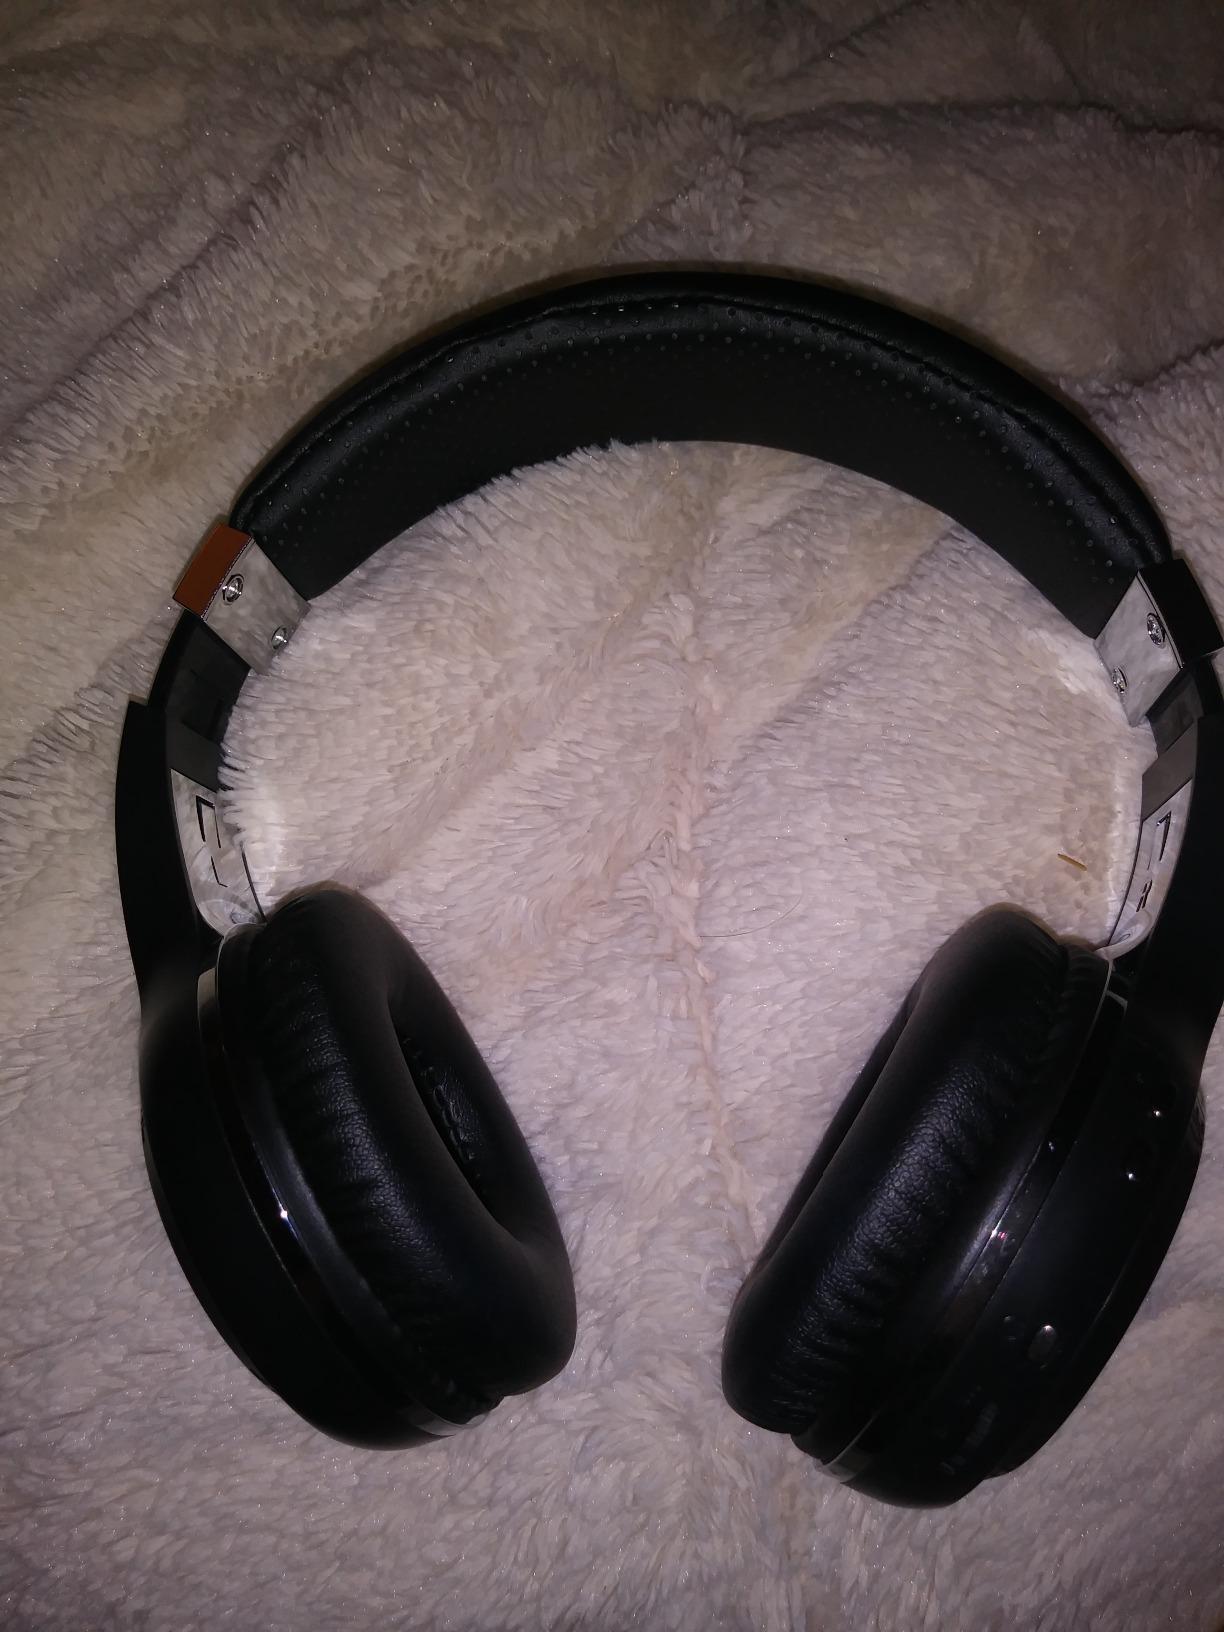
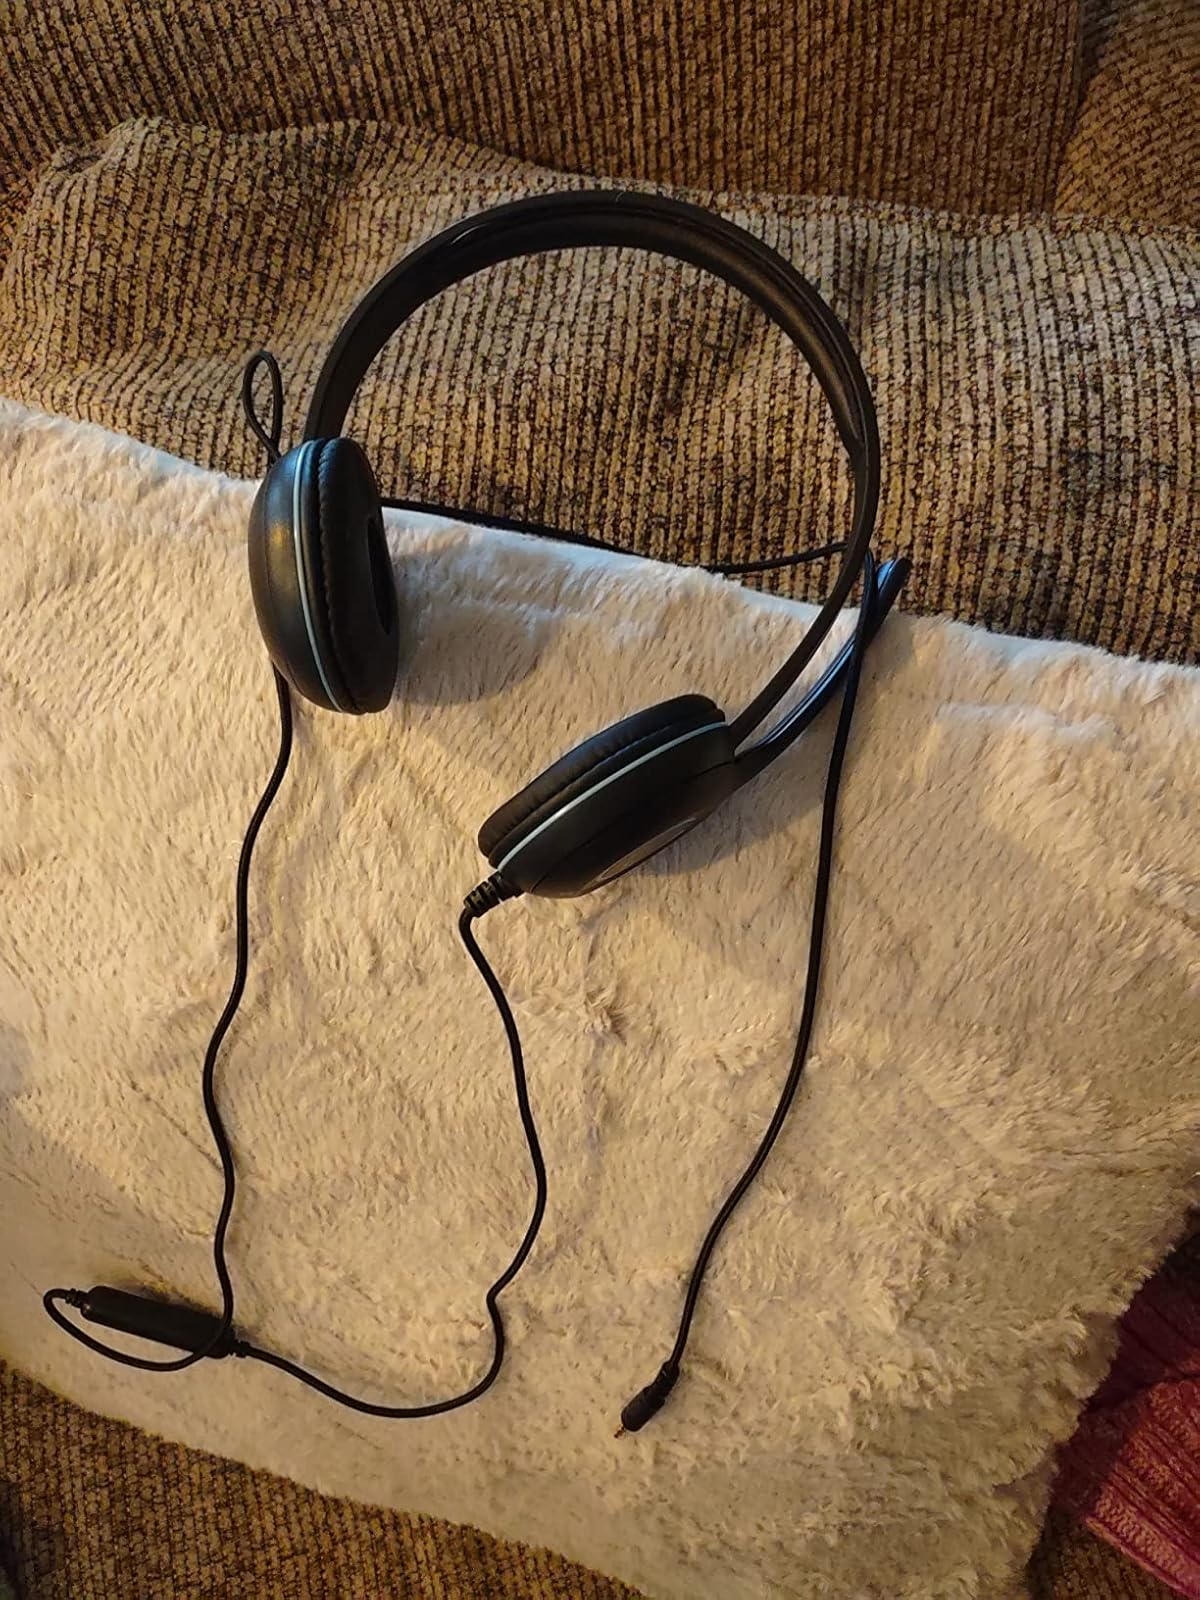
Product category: headphones
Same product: no